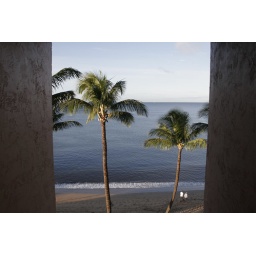
Framing the stereotypical ocean view from the sixth floor of our rental condo in Maui.